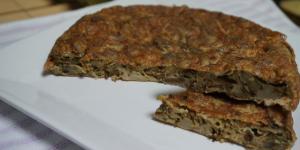
tortilla de alcachofas